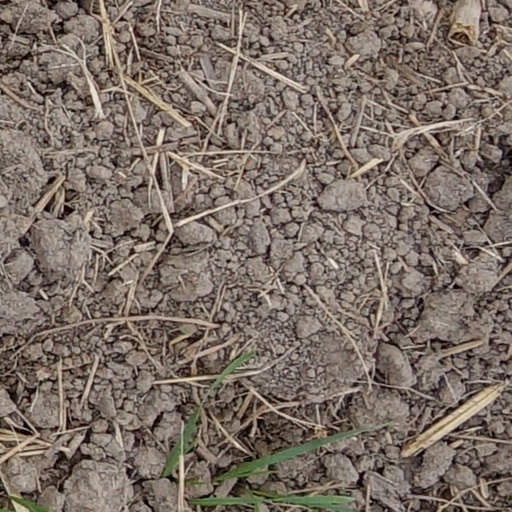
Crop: wheat